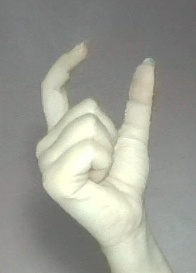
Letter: nun